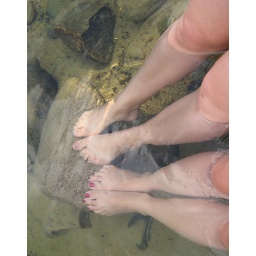
Our feet in the amazingly clear water at the Lower Falls.